Sky position (RA, Dec in degrees): 190.979, 27.894
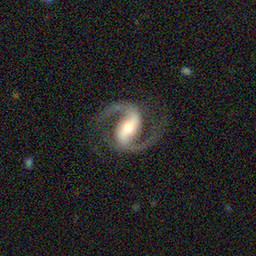
Galaxy morphology: Barred Spiral Galaxies